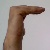
The image shows a hand gesture representing a space in Indian Sign Language.